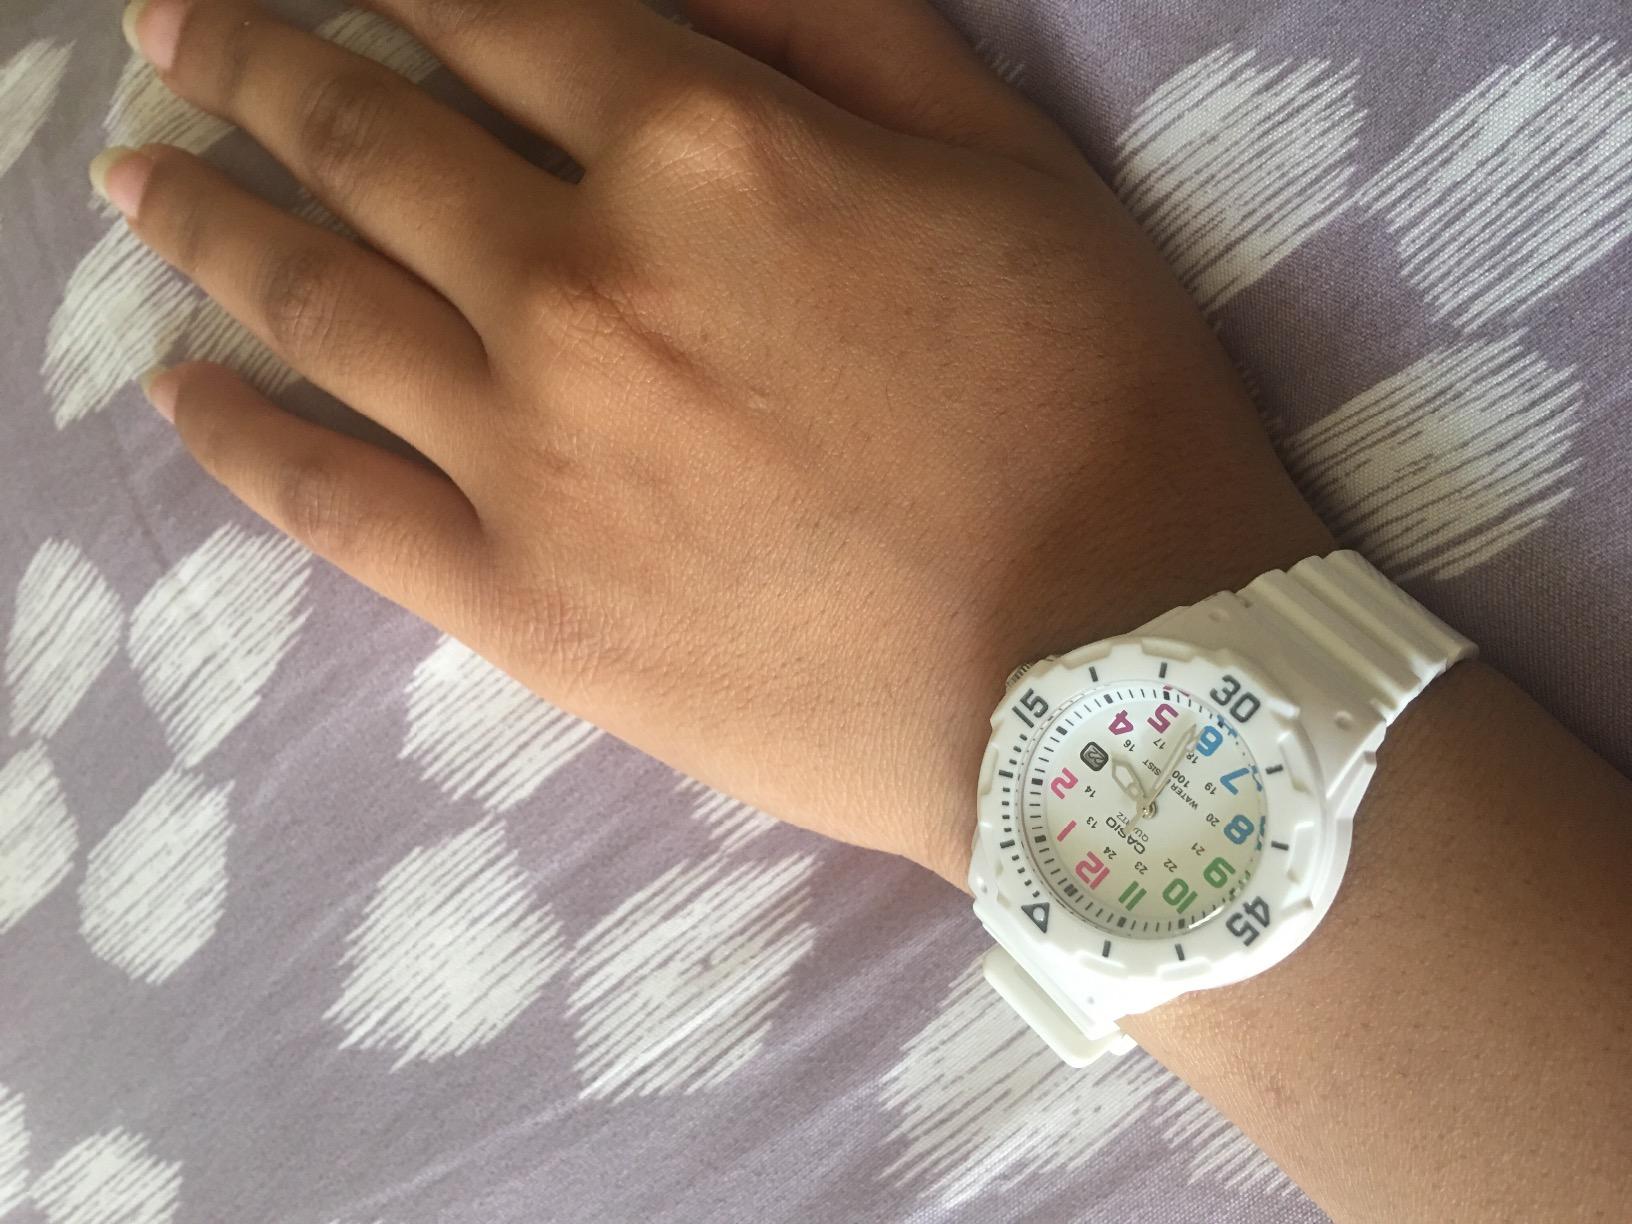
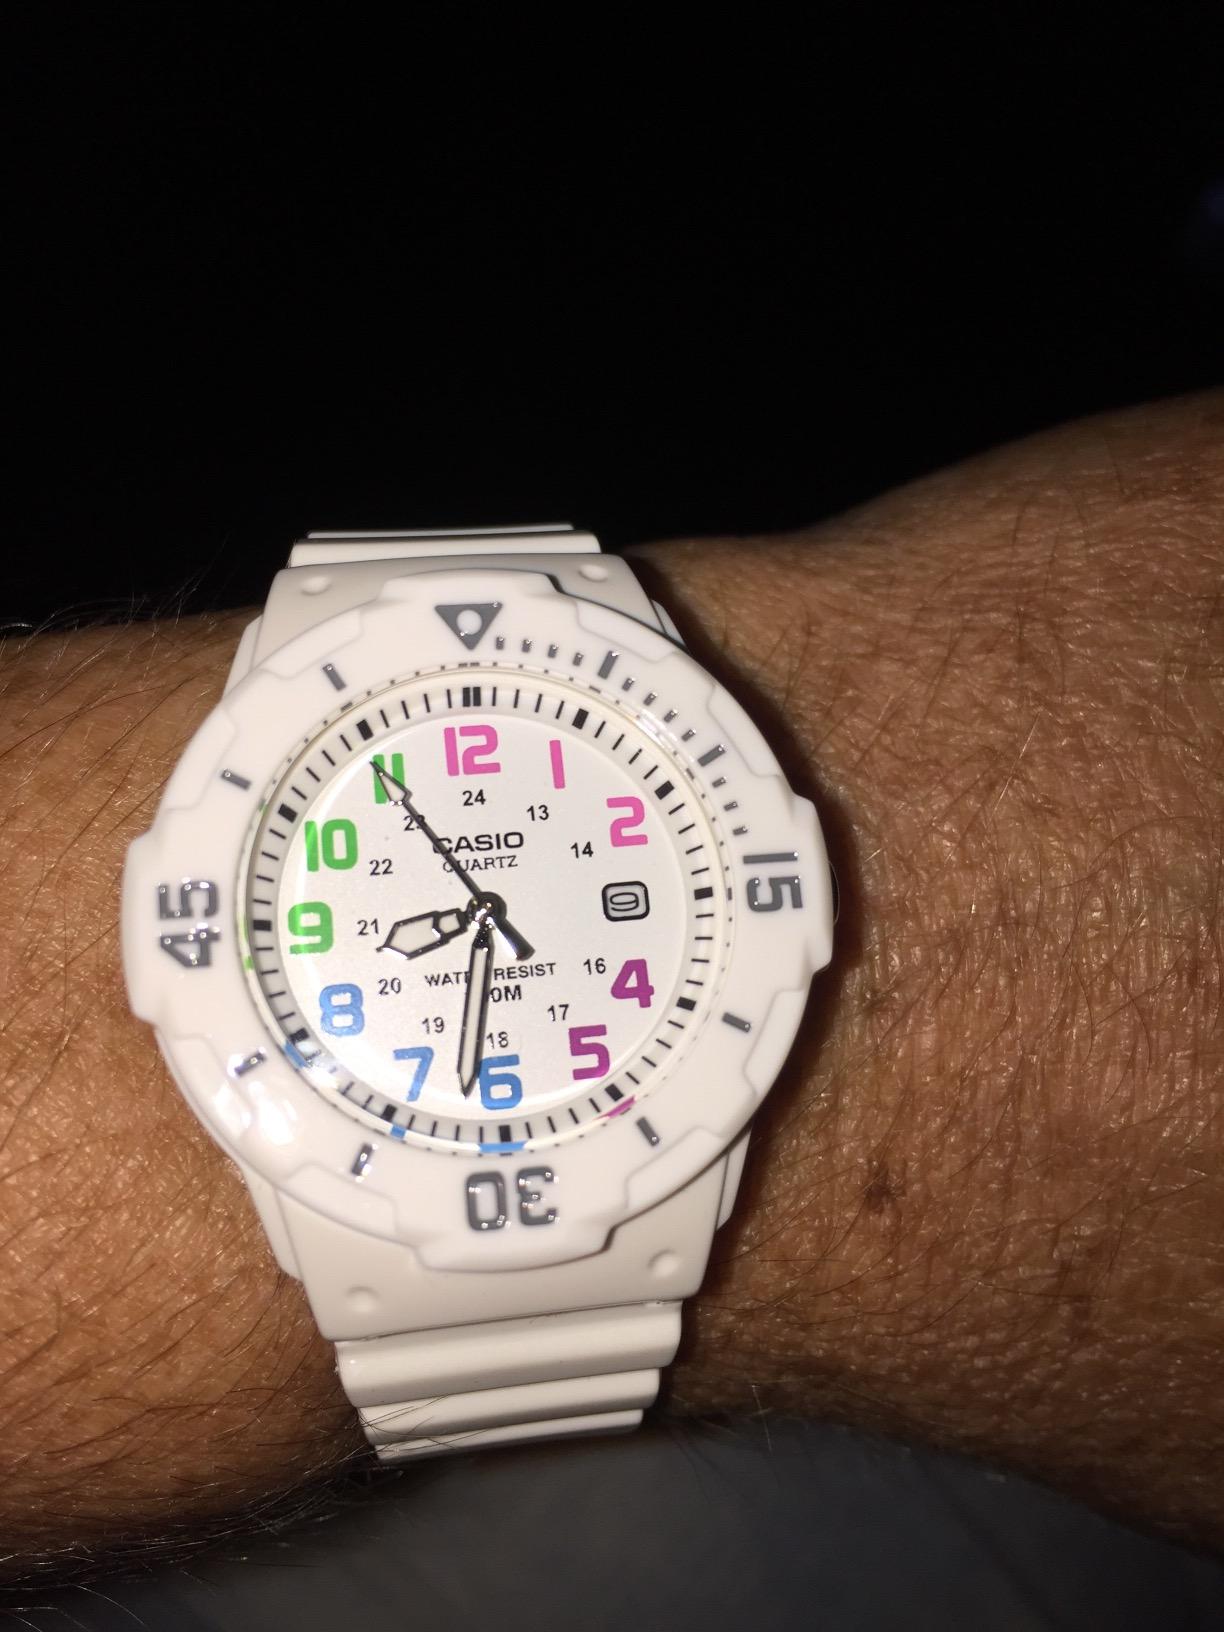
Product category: accessories_watch
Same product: yes